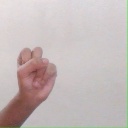
अक्षर: स